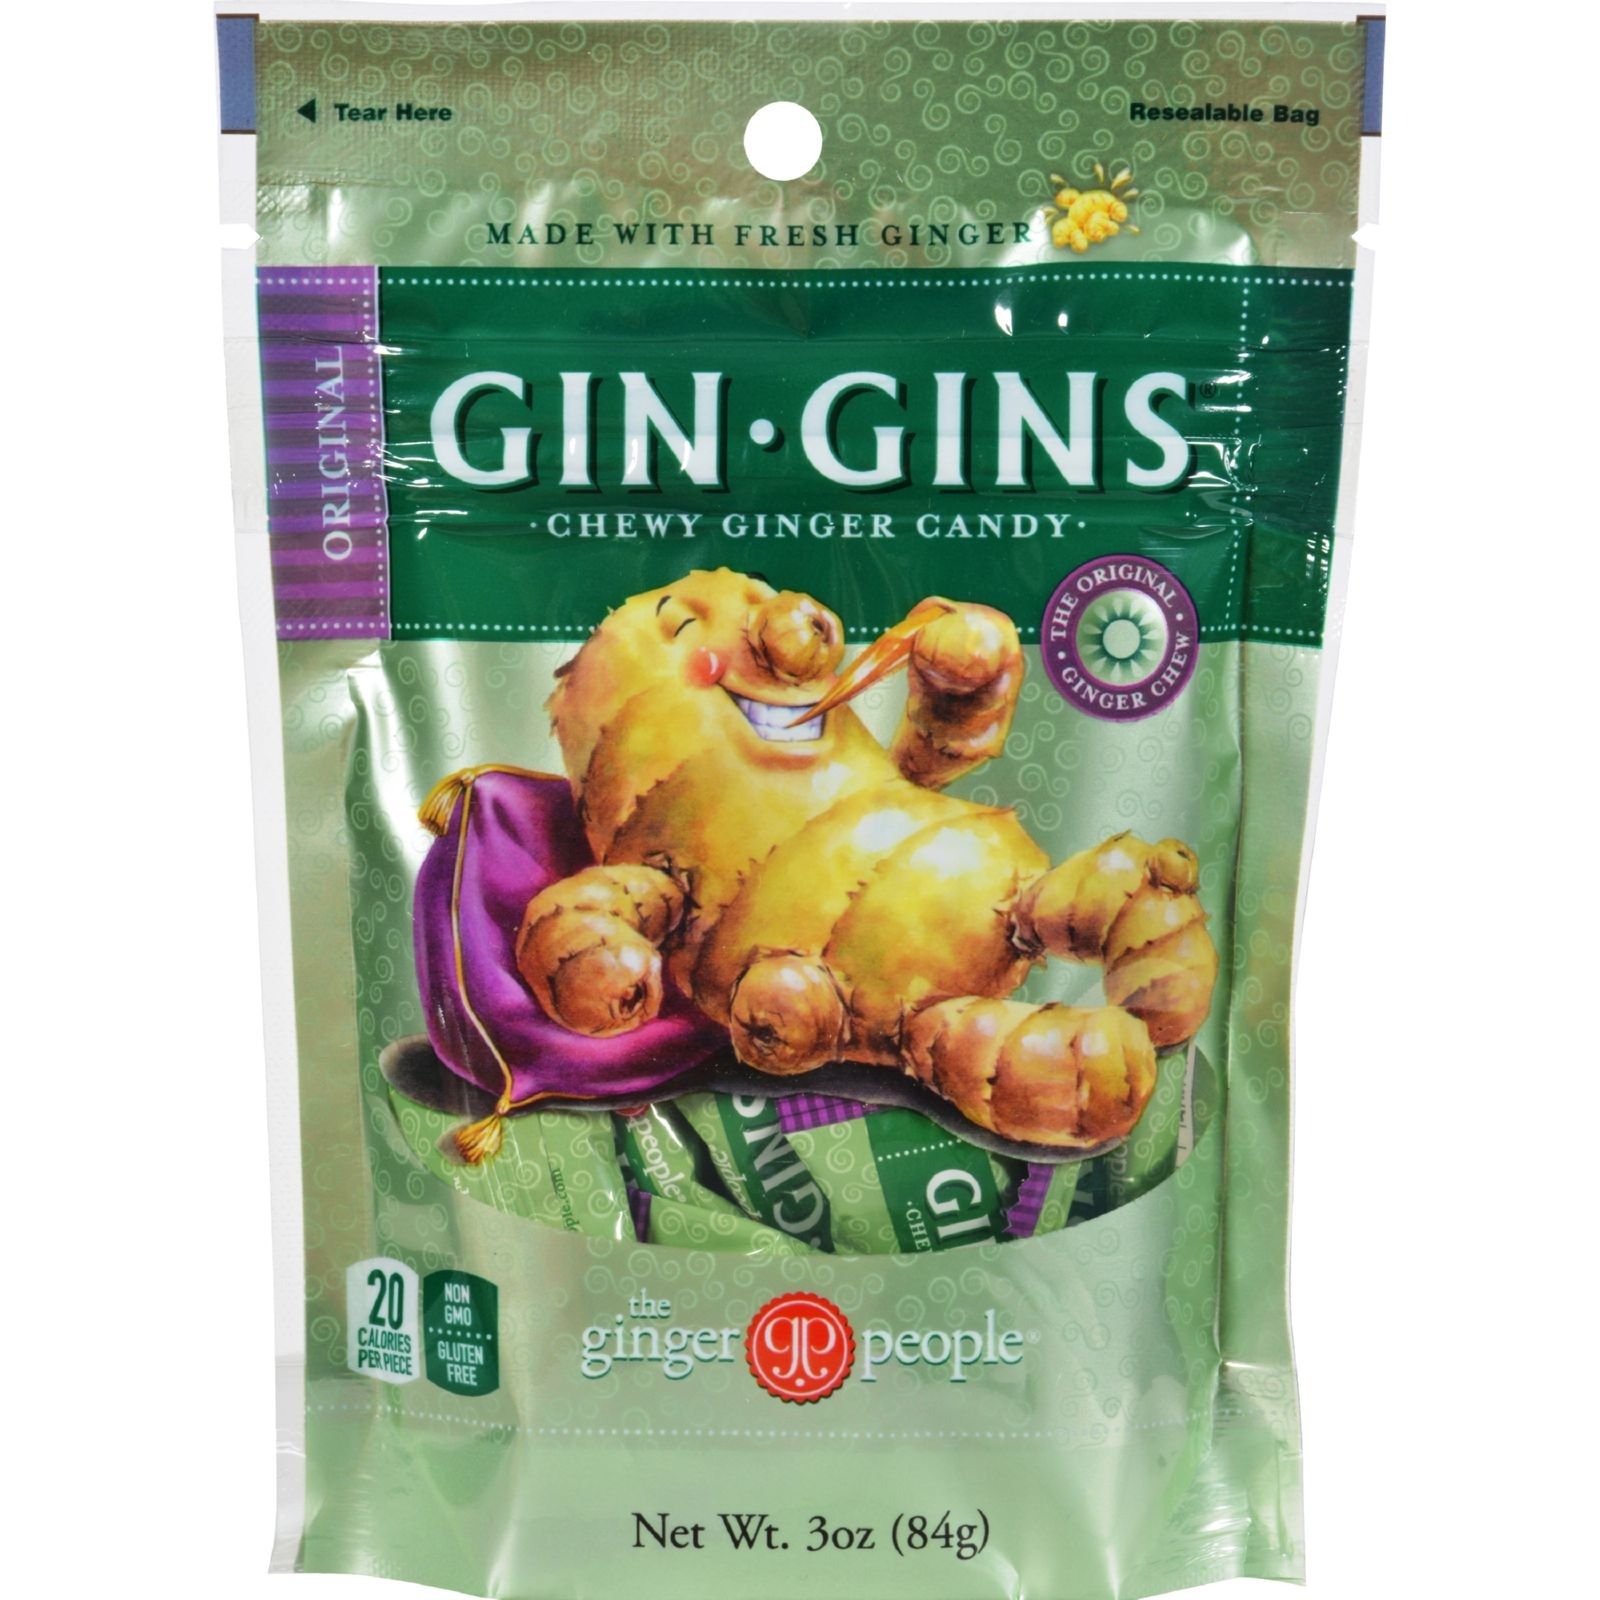
Item Name: Ginger People Ginger Chew Bag
Value: 24.0
Unit: Count

Price: 5.75